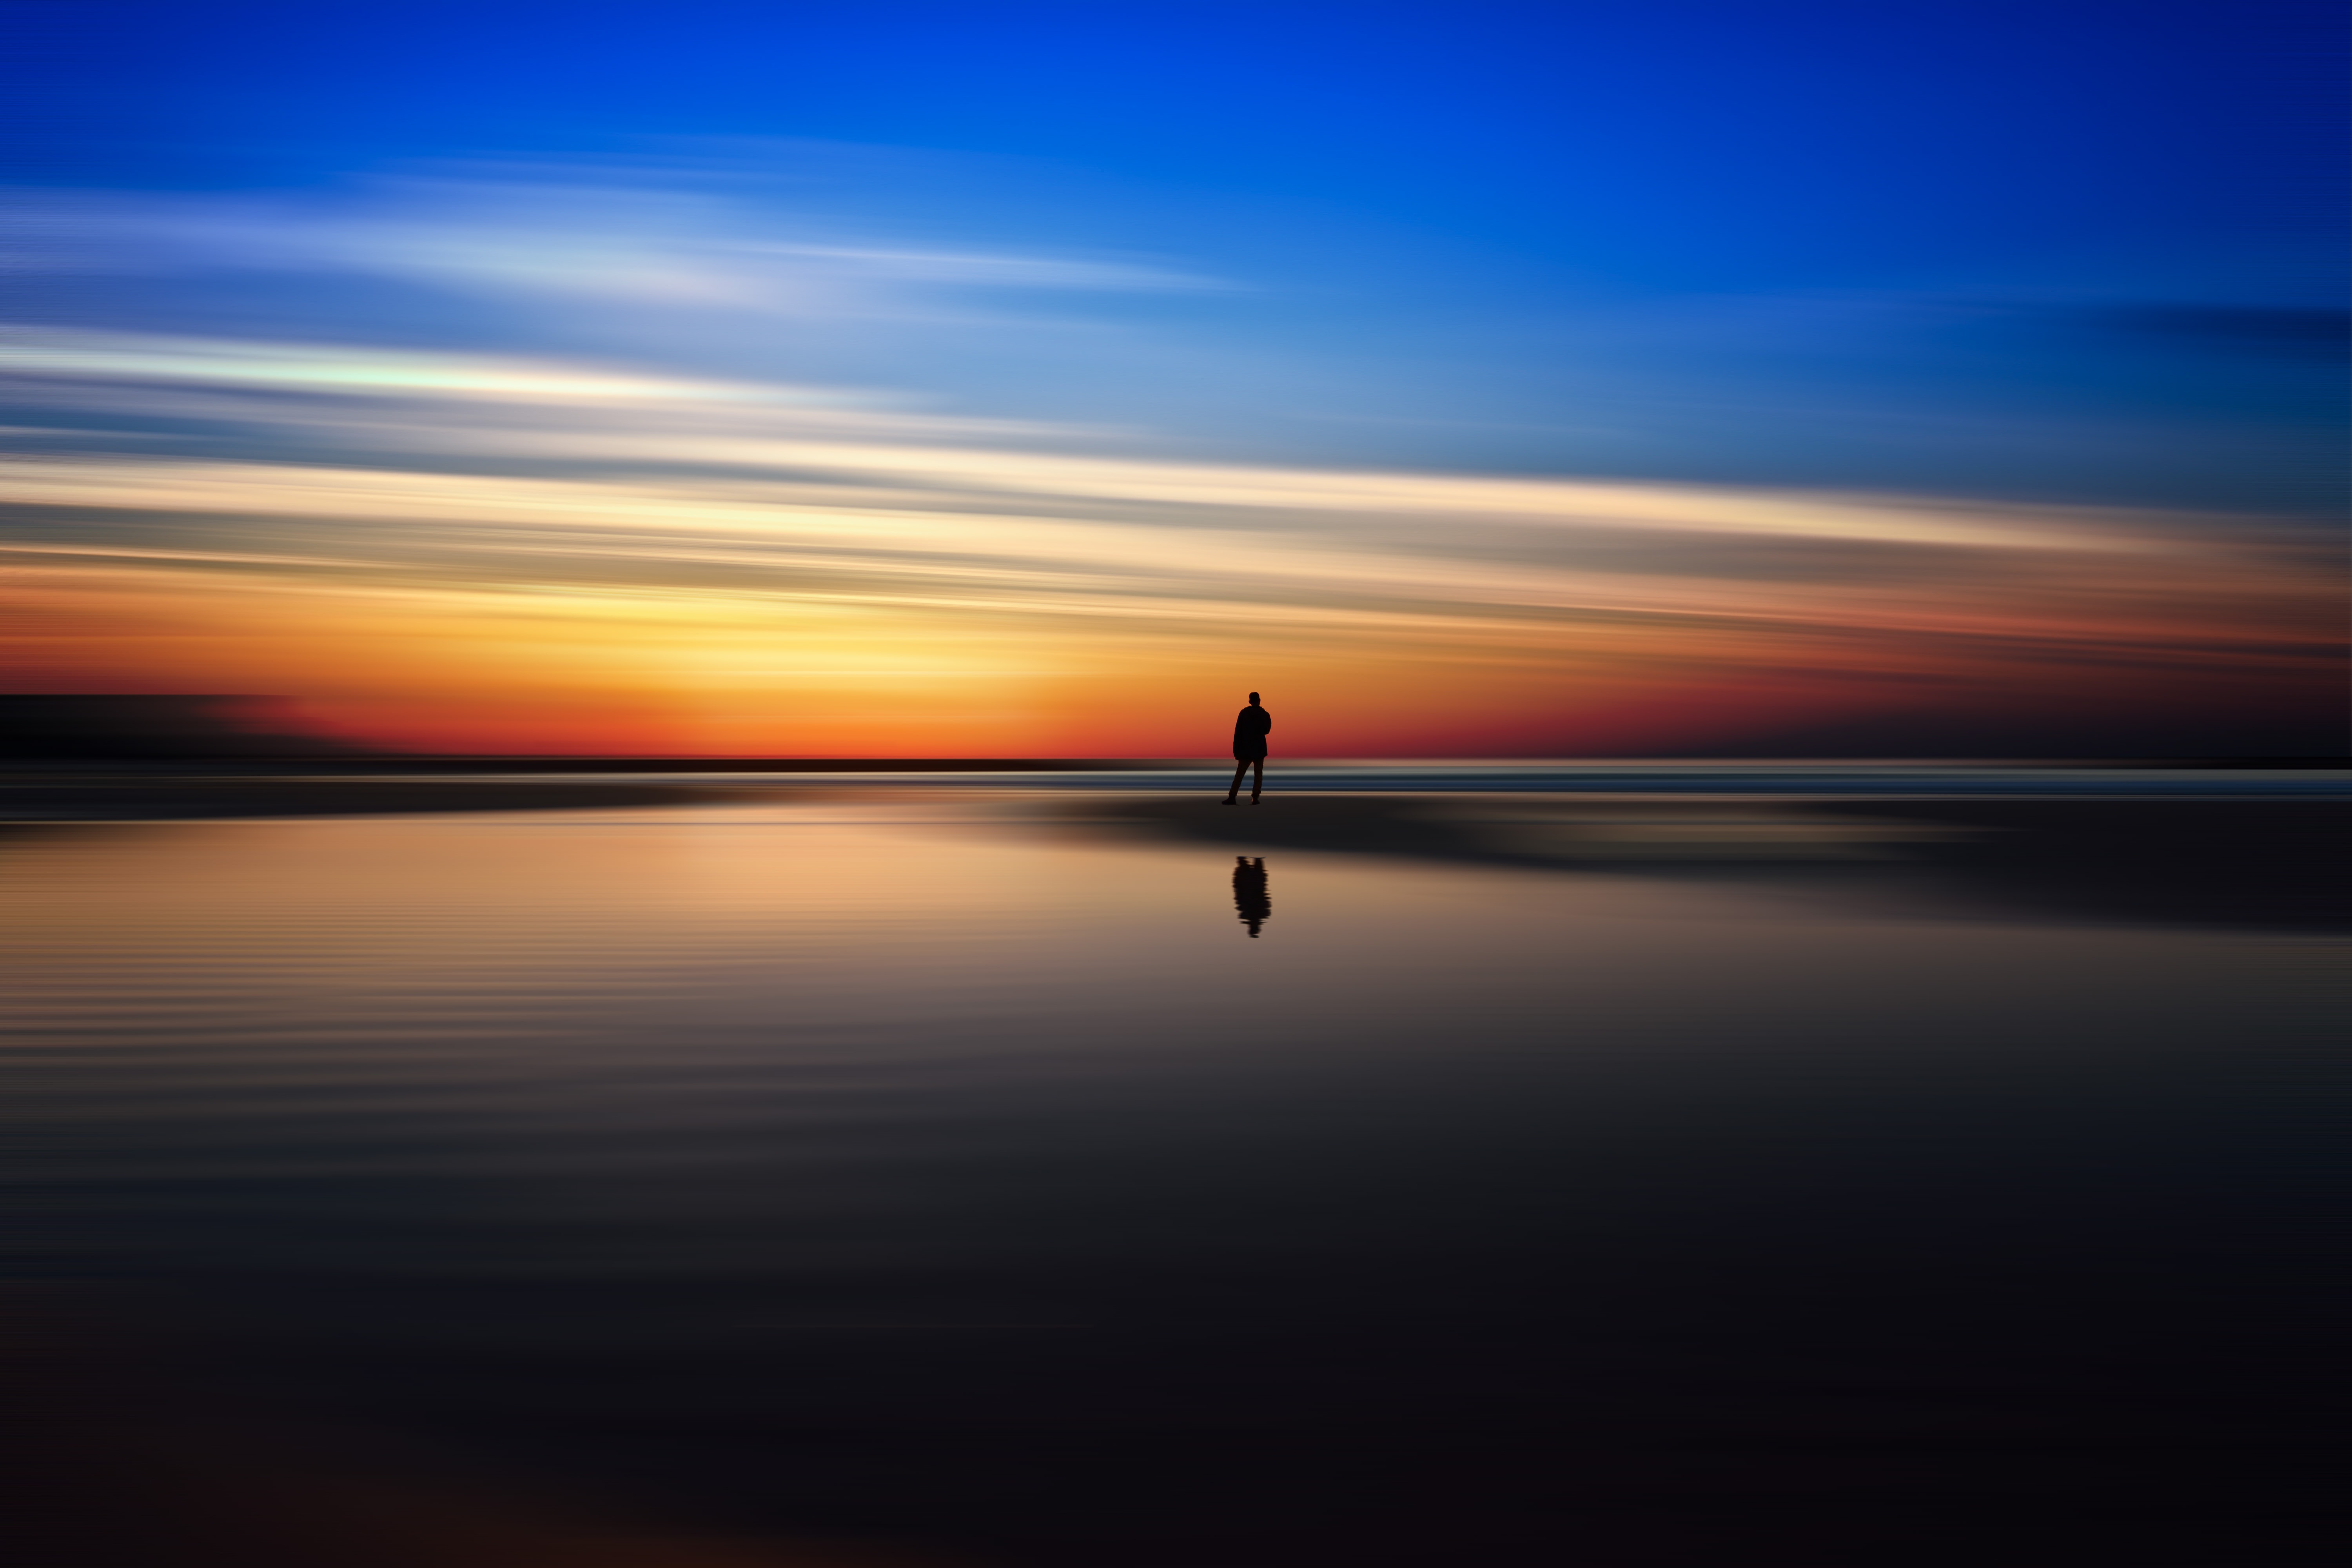
beach, sea, coast, water, nature, ocean, horizon, silhouette, cloud, sky, sun, sunrise, sunset, sunlight, morning, wave, dawn, atmosphere, dusk, evening, reflection, seascape, seashore, outdoors, afterglow, hd wallpaper